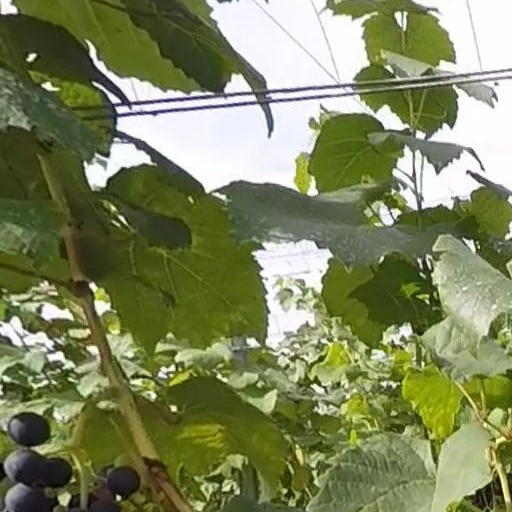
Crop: grape